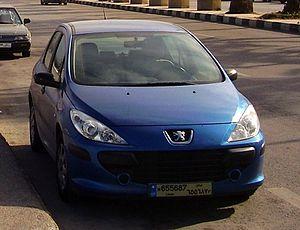
Véhicule Peugeot bleu immatriculé au Liban à Mkallès
Les plaques d'immatriculation des véhicules libanais comportent le nom du pays, un nombre de trois à sept chiffres et une lettre repérant le centre immatriculateur.